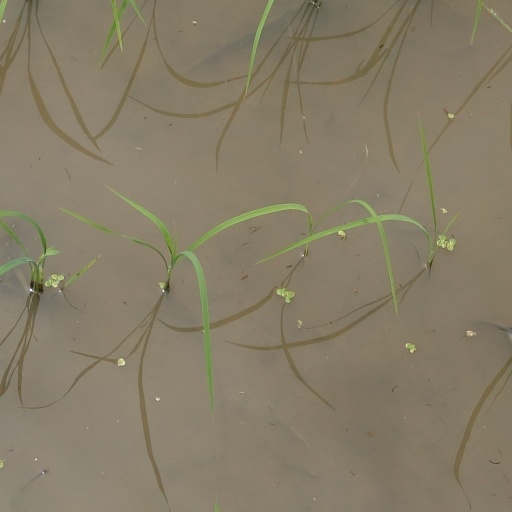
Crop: rice